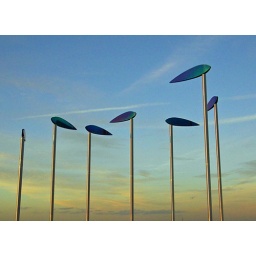
the sun set and clouds behind the statue on top of the hill by Ravenswood estate